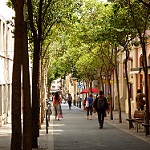
Scene: Outdoor